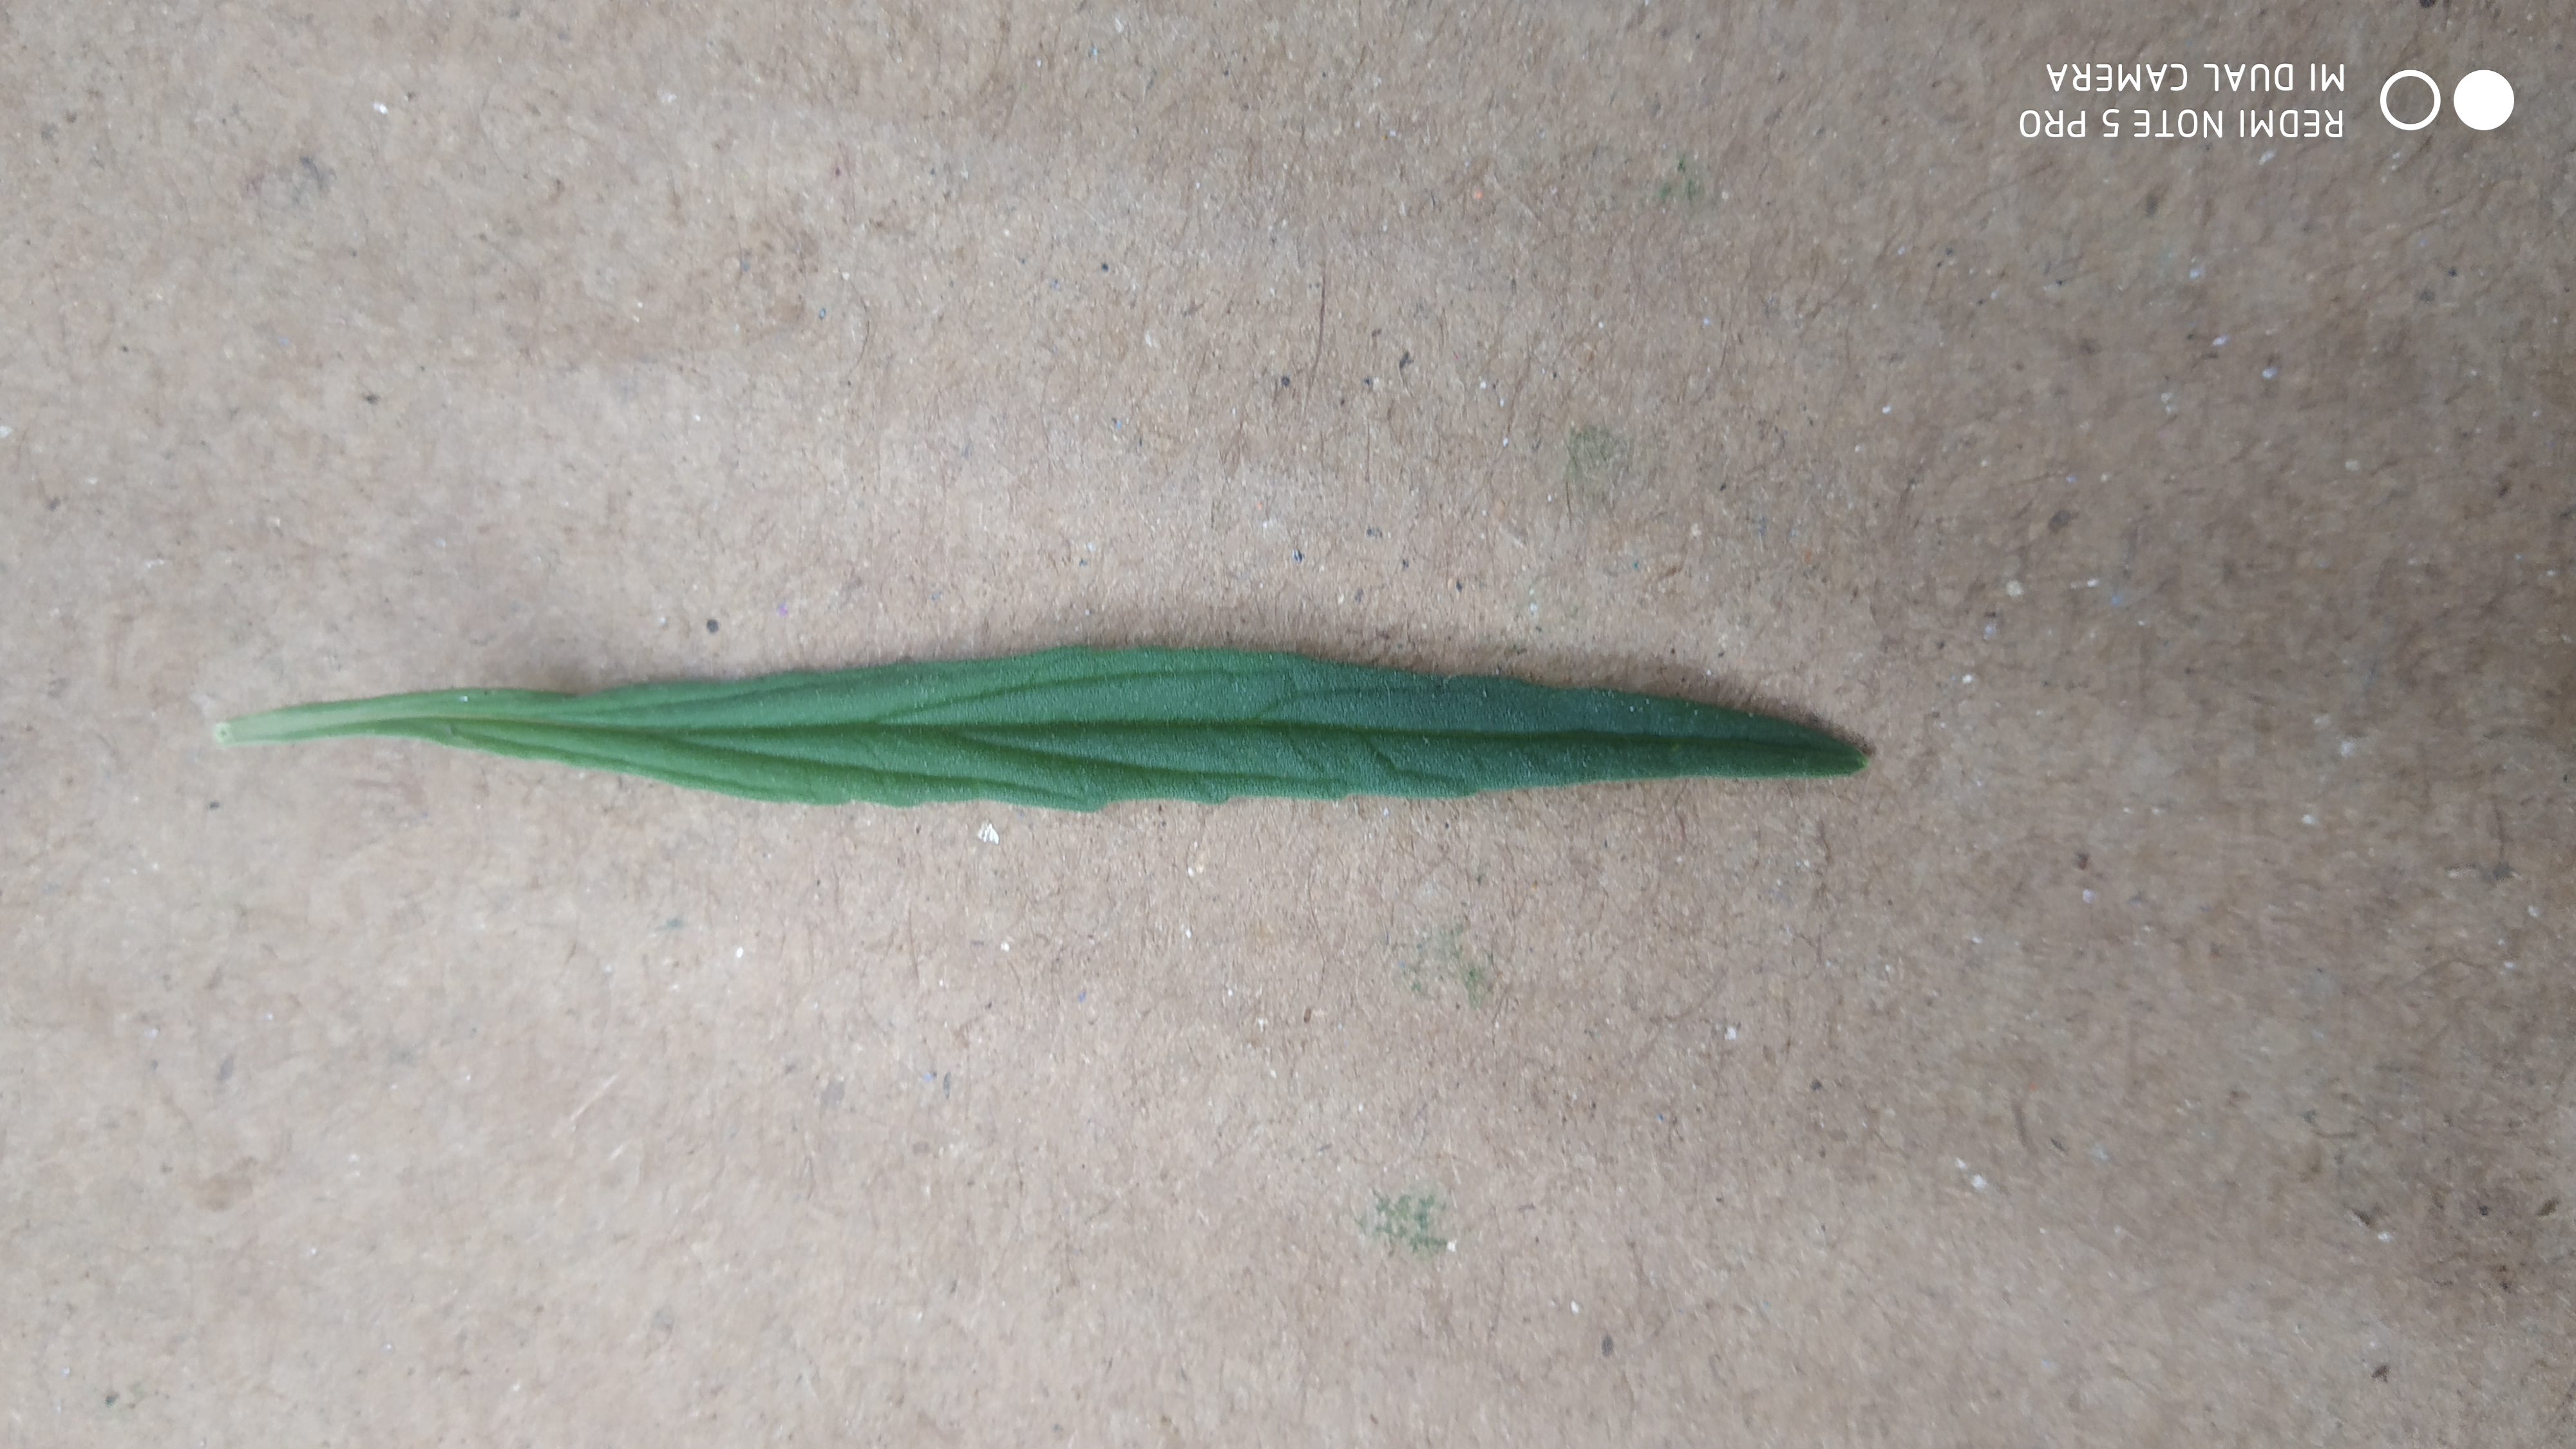
Plant: Thumbe